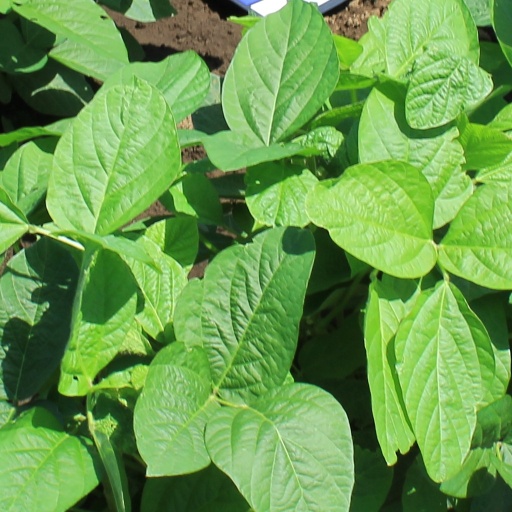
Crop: soybean